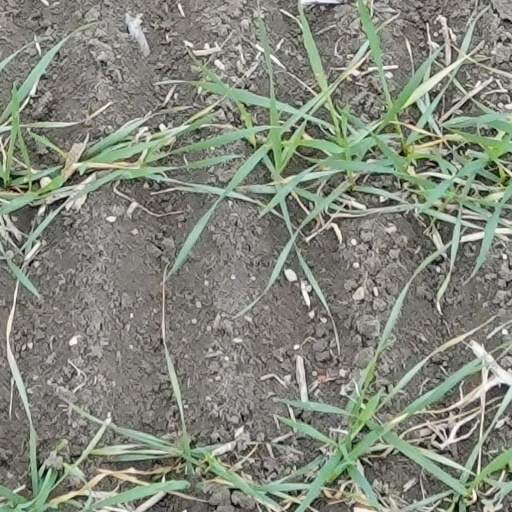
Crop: wheat